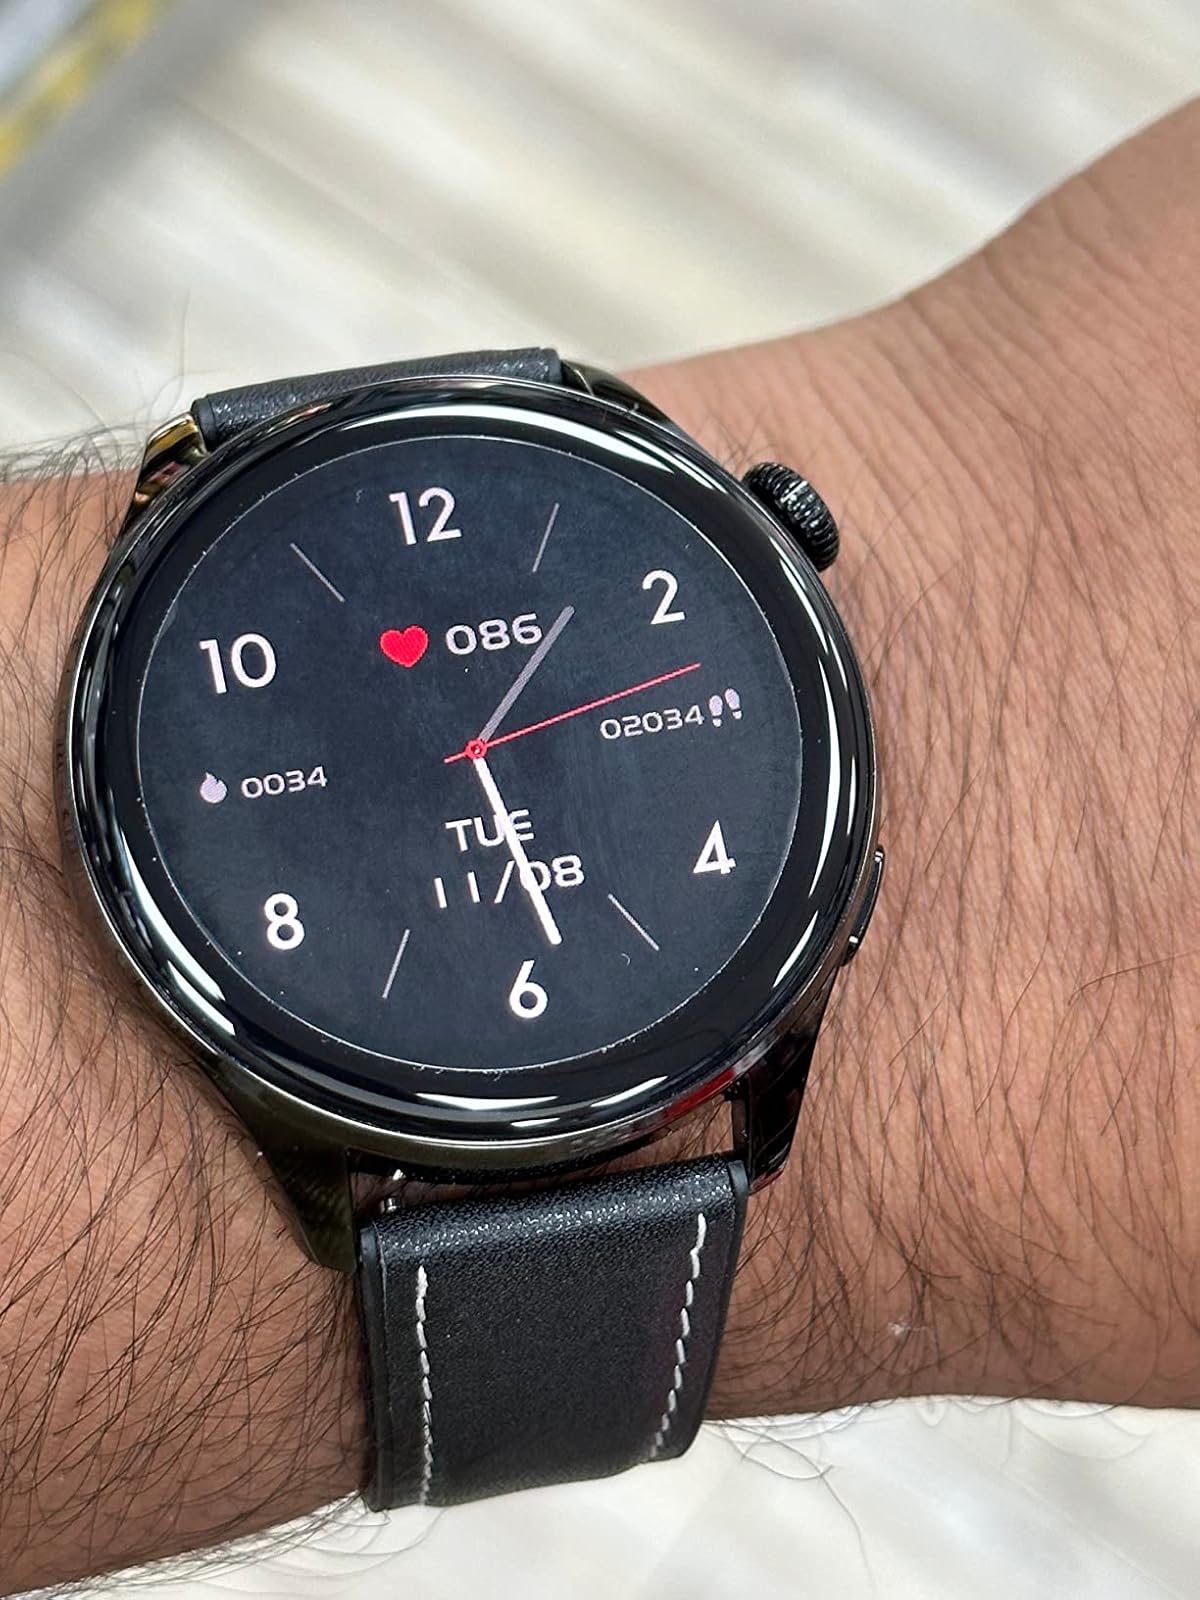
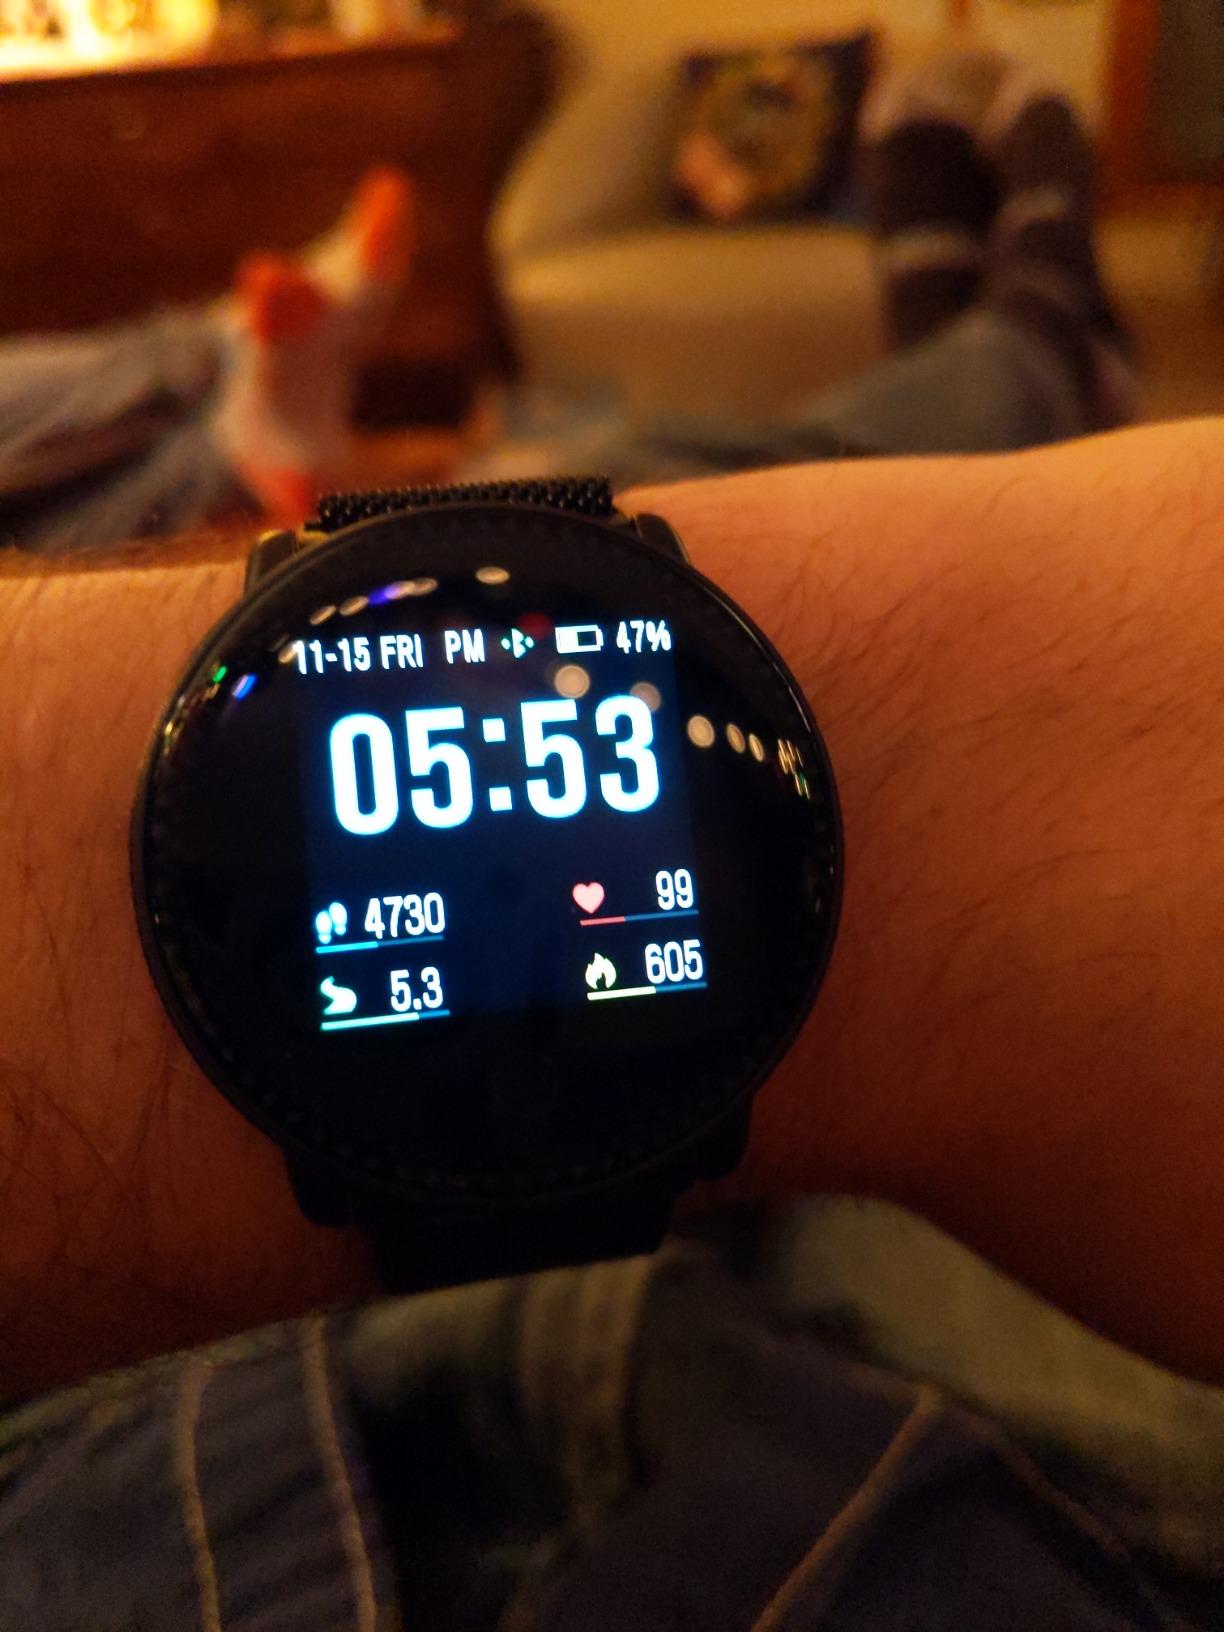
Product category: smartwatch
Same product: no